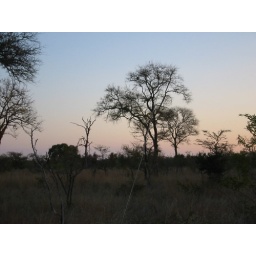
Leopard chasing the monkey in the tree